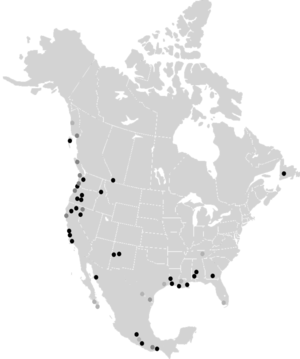
En linguistique, un isolat est une langue dont on ne peut pas démontrer de filiation avec d'autres langues vivantes. La langue basque, le coréen, l'aïnou ou encore le bourouchaski sont des isolats. Comme ce que l'on ne parvient pas à démontrer aujourd'hui peut l'être demain, la qualification d'isolat d'une langue est susceptible d'évoluer dans le temps.